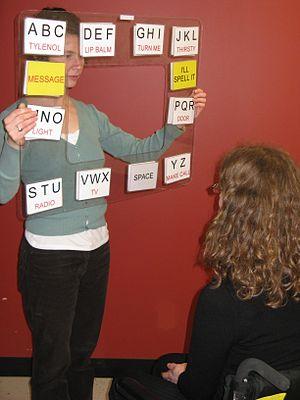
La communication améliorée et alternative est un terme générique qui englobe les méthodes de communication utilisées pour compléter ou remplacer la parole ou l'écriture pour les personnes ayant une déficience dans la production ou la compréhension du langage. La CAA est utilisée par des personnes présentant un large éventail de troubles de la parole et du langage, y compris des déficiences congénitales telles que la paralysie cérébrale, la déficience intellectuelle et l'autisme, ou des troubles acquis tels que la sclérose latérale amyotrophique et la maladie de Parkinson. La CAA peut être utilisée à titre permanent ou temporaire.